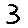
Label: 3